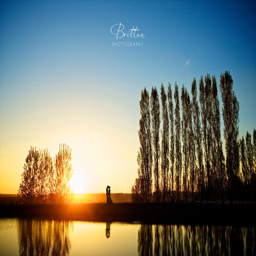
sunset wedding photo of a bride and groom